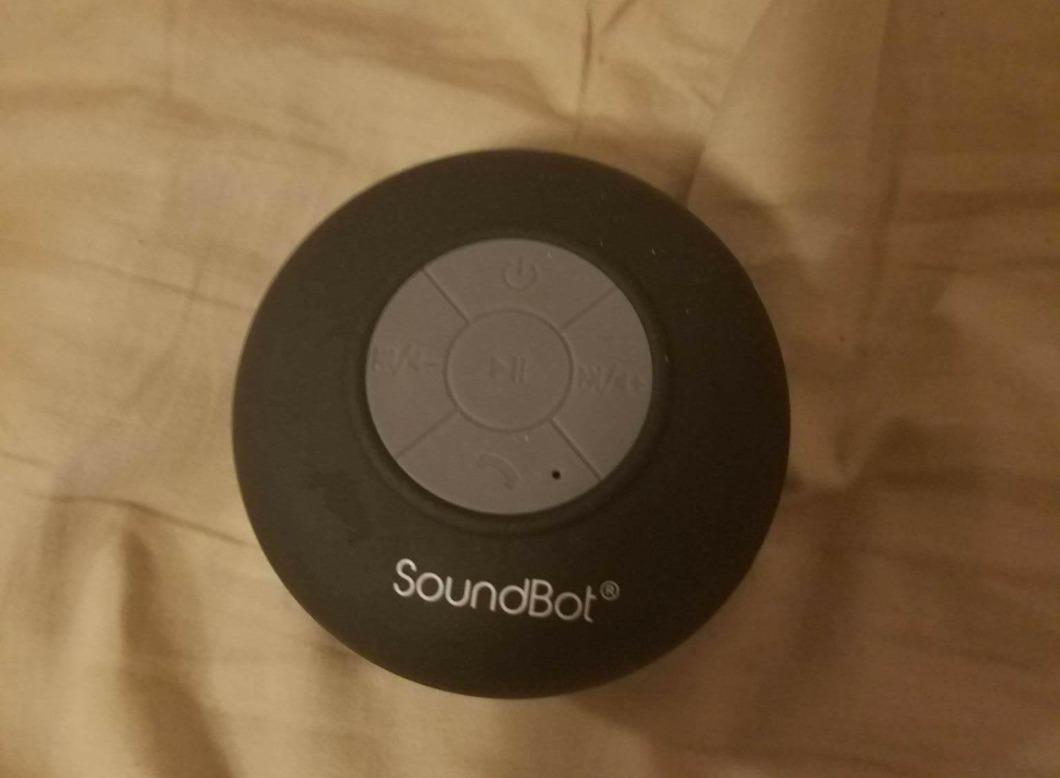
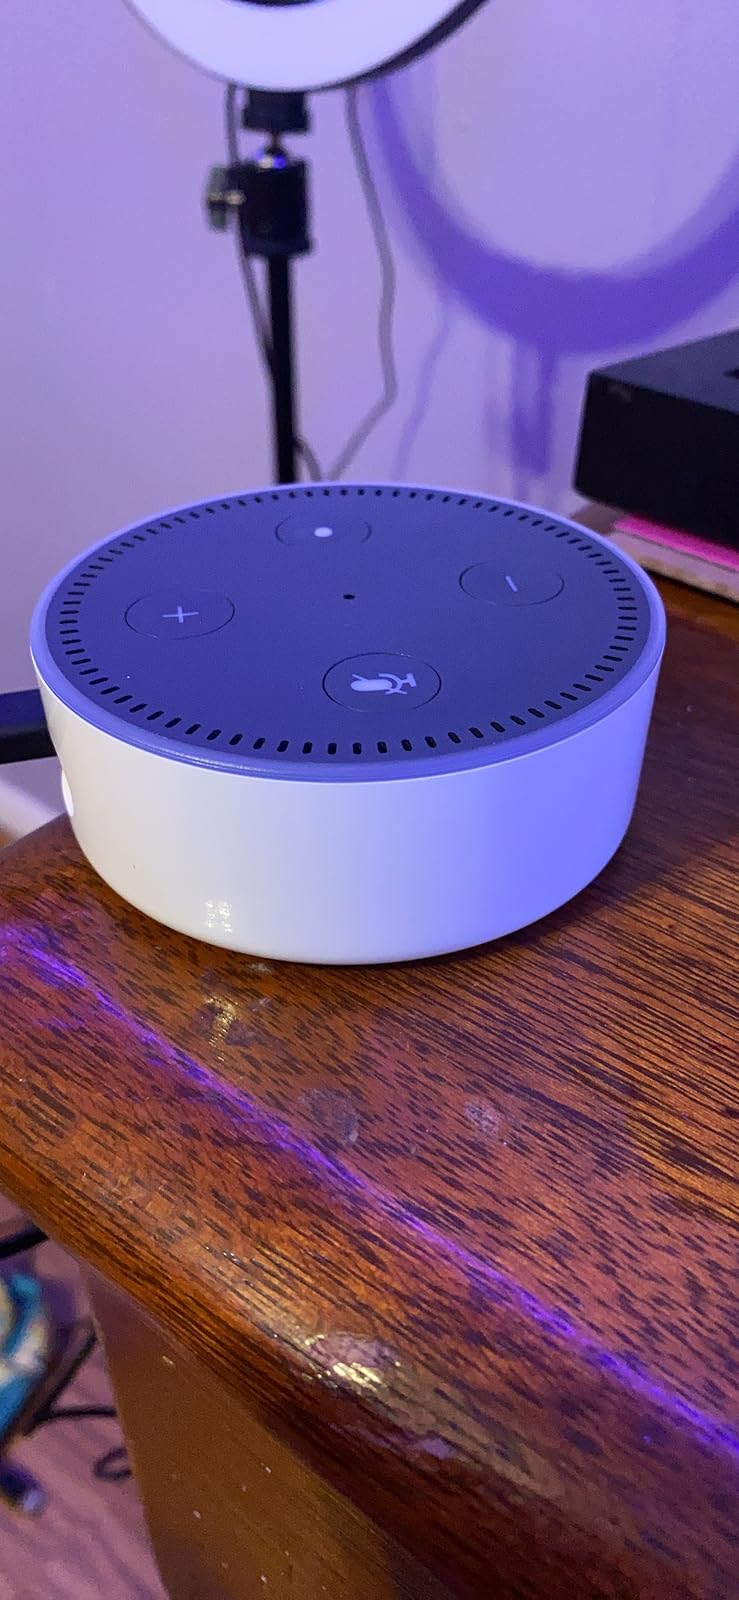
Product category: speaker
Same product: no